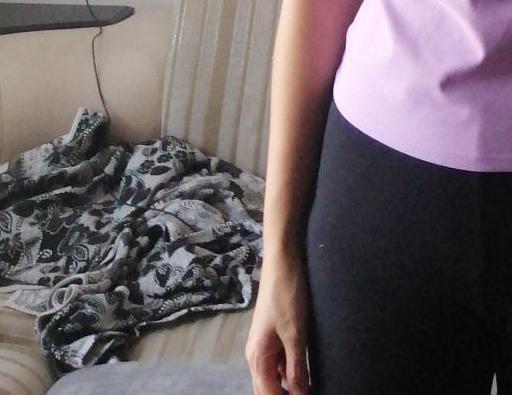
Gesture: no_gesture